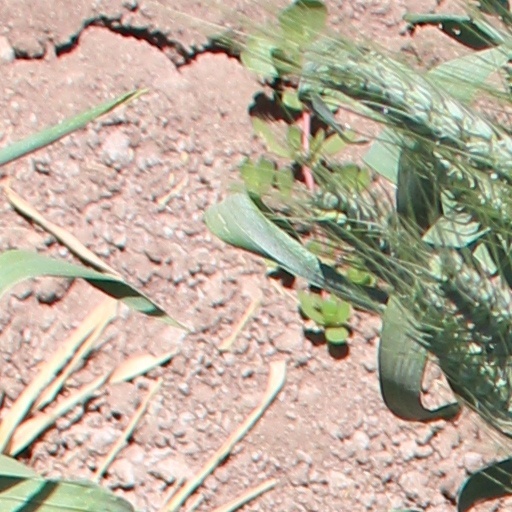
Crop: wheat